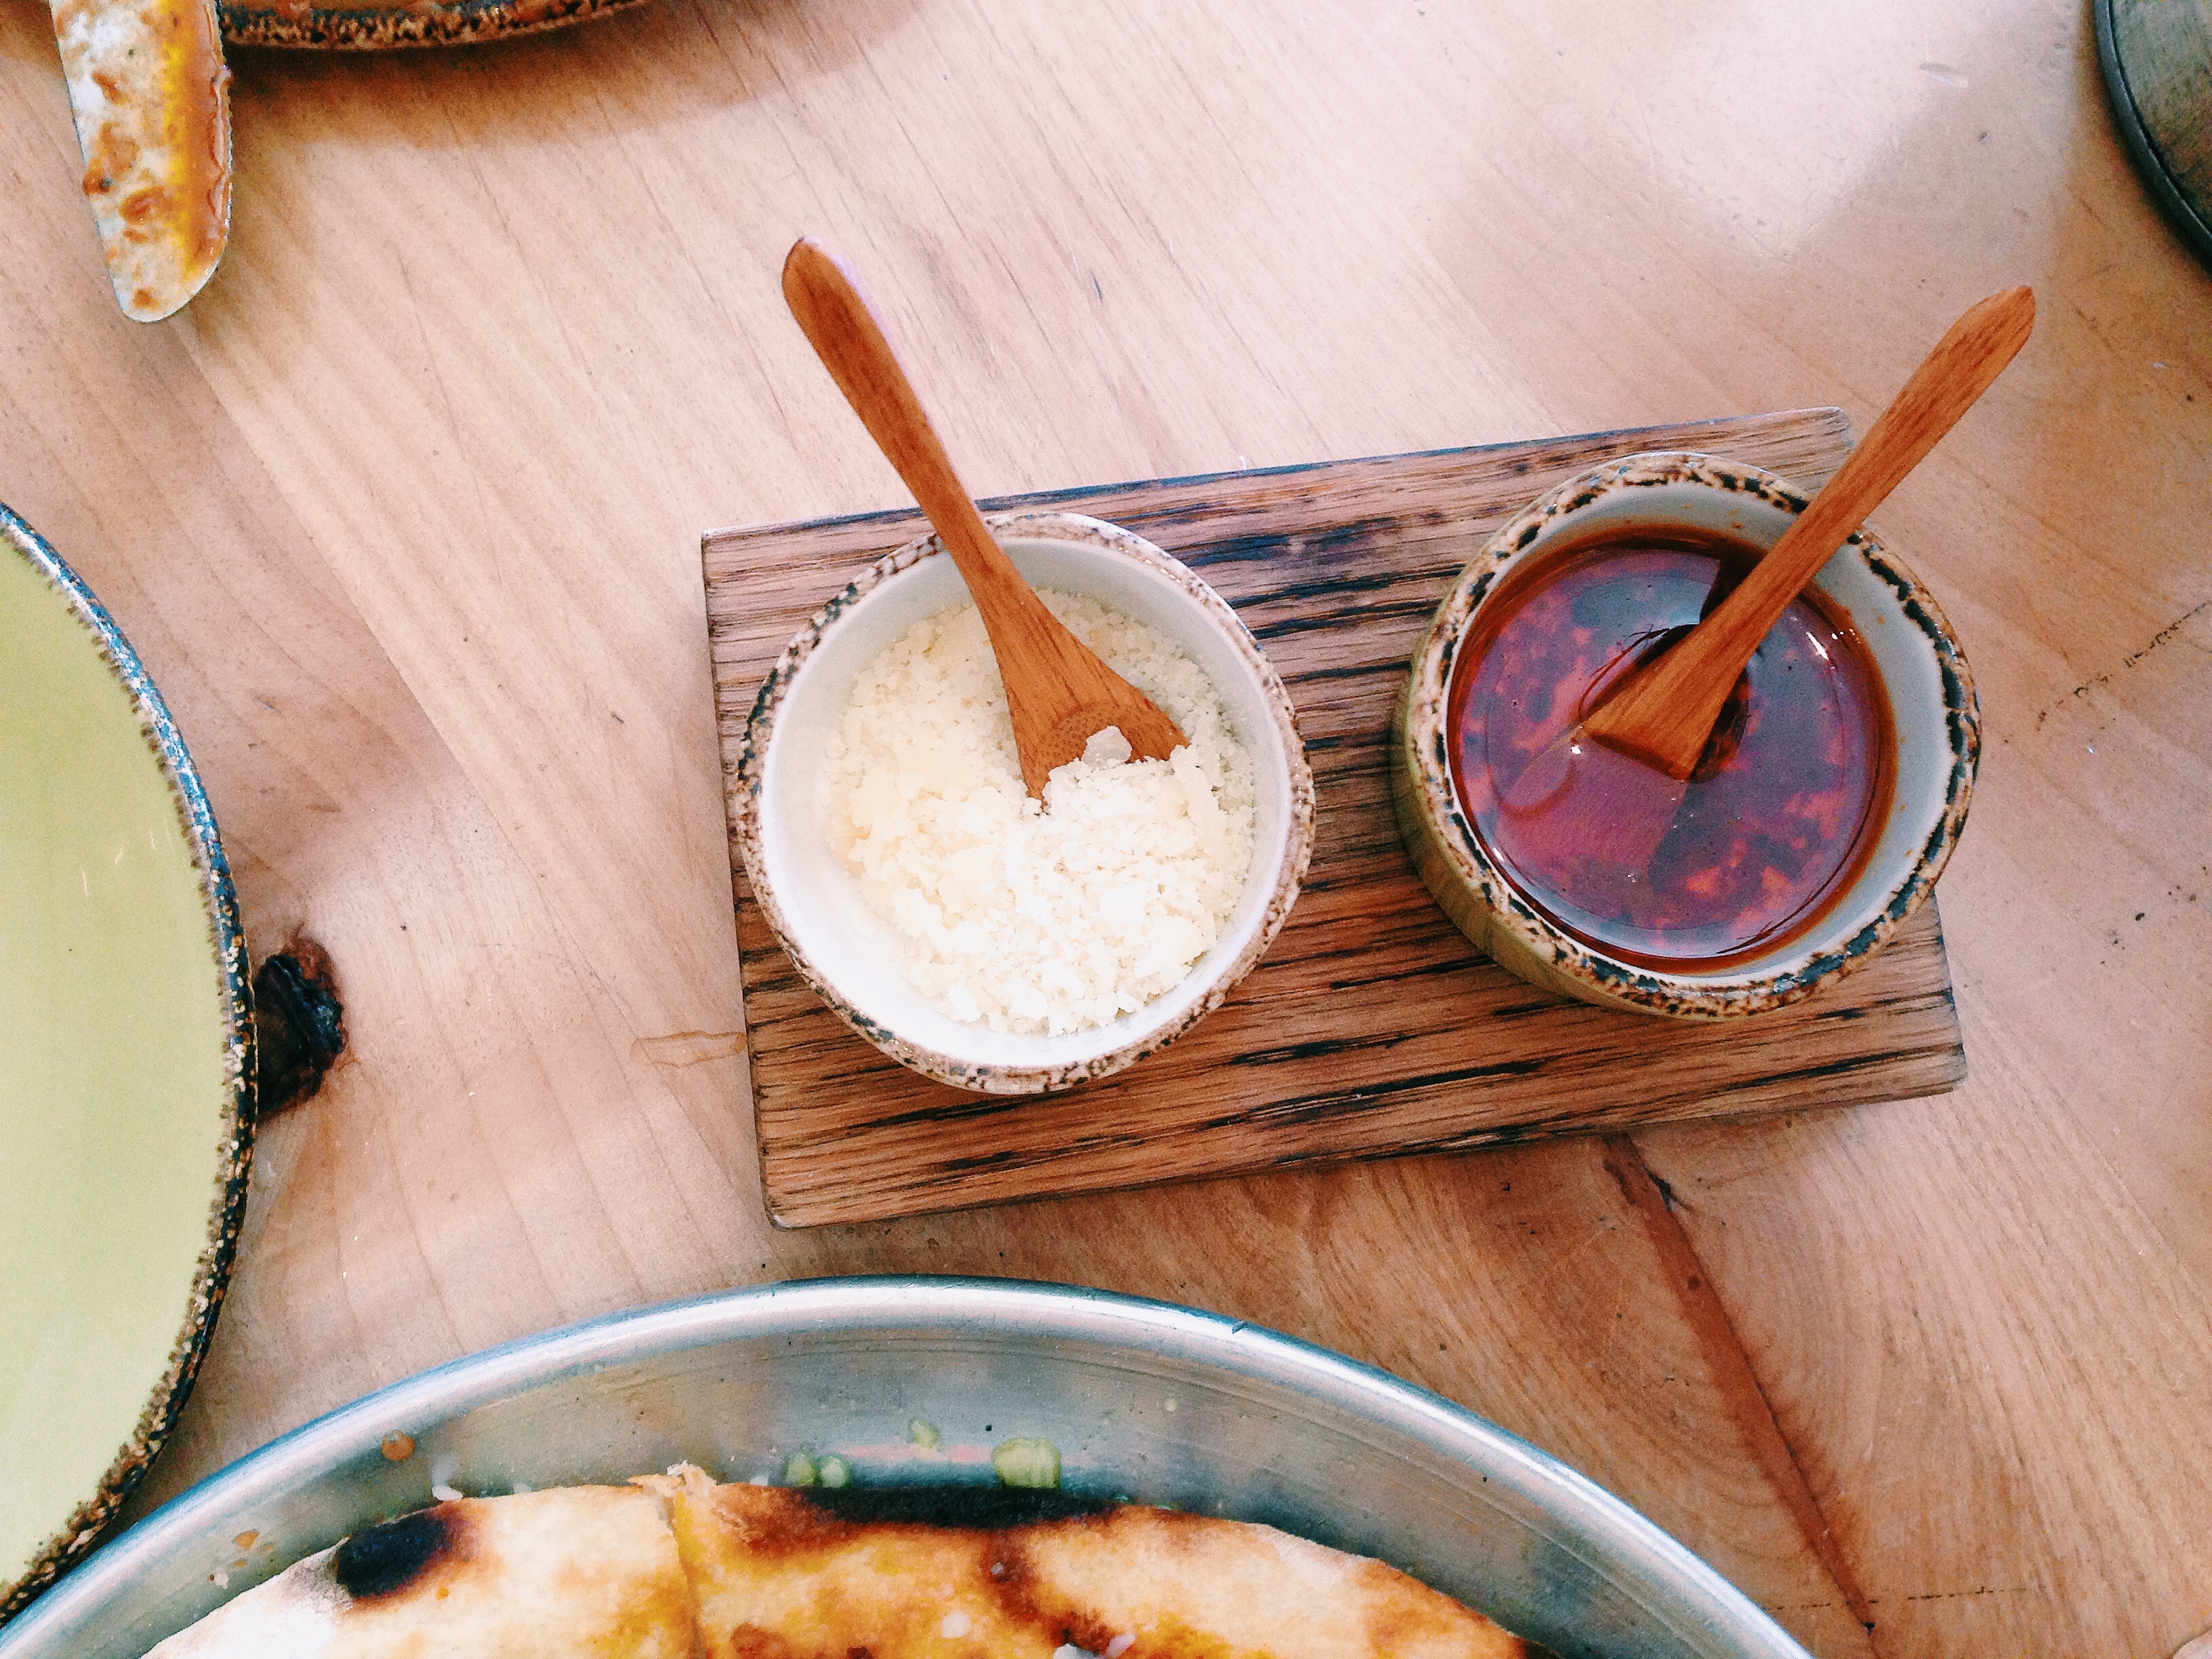
restaurant, asian, dish, meal, food, produce, breakfast, baking, dessert, lunch, cuisine, rice, coconut, flavor